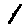
Label: 1